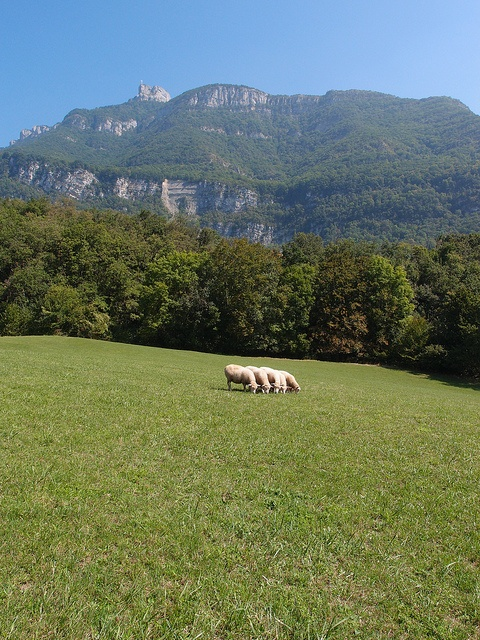
A group of sheep grazing in a pasture near a mountain.
Four sheep grazing in the ground with green grass.
A small gathering of sheep graze together on a grassy hillside.
White sheep standing next to each other on green grass.
A small group of sheep graze in a mountain area